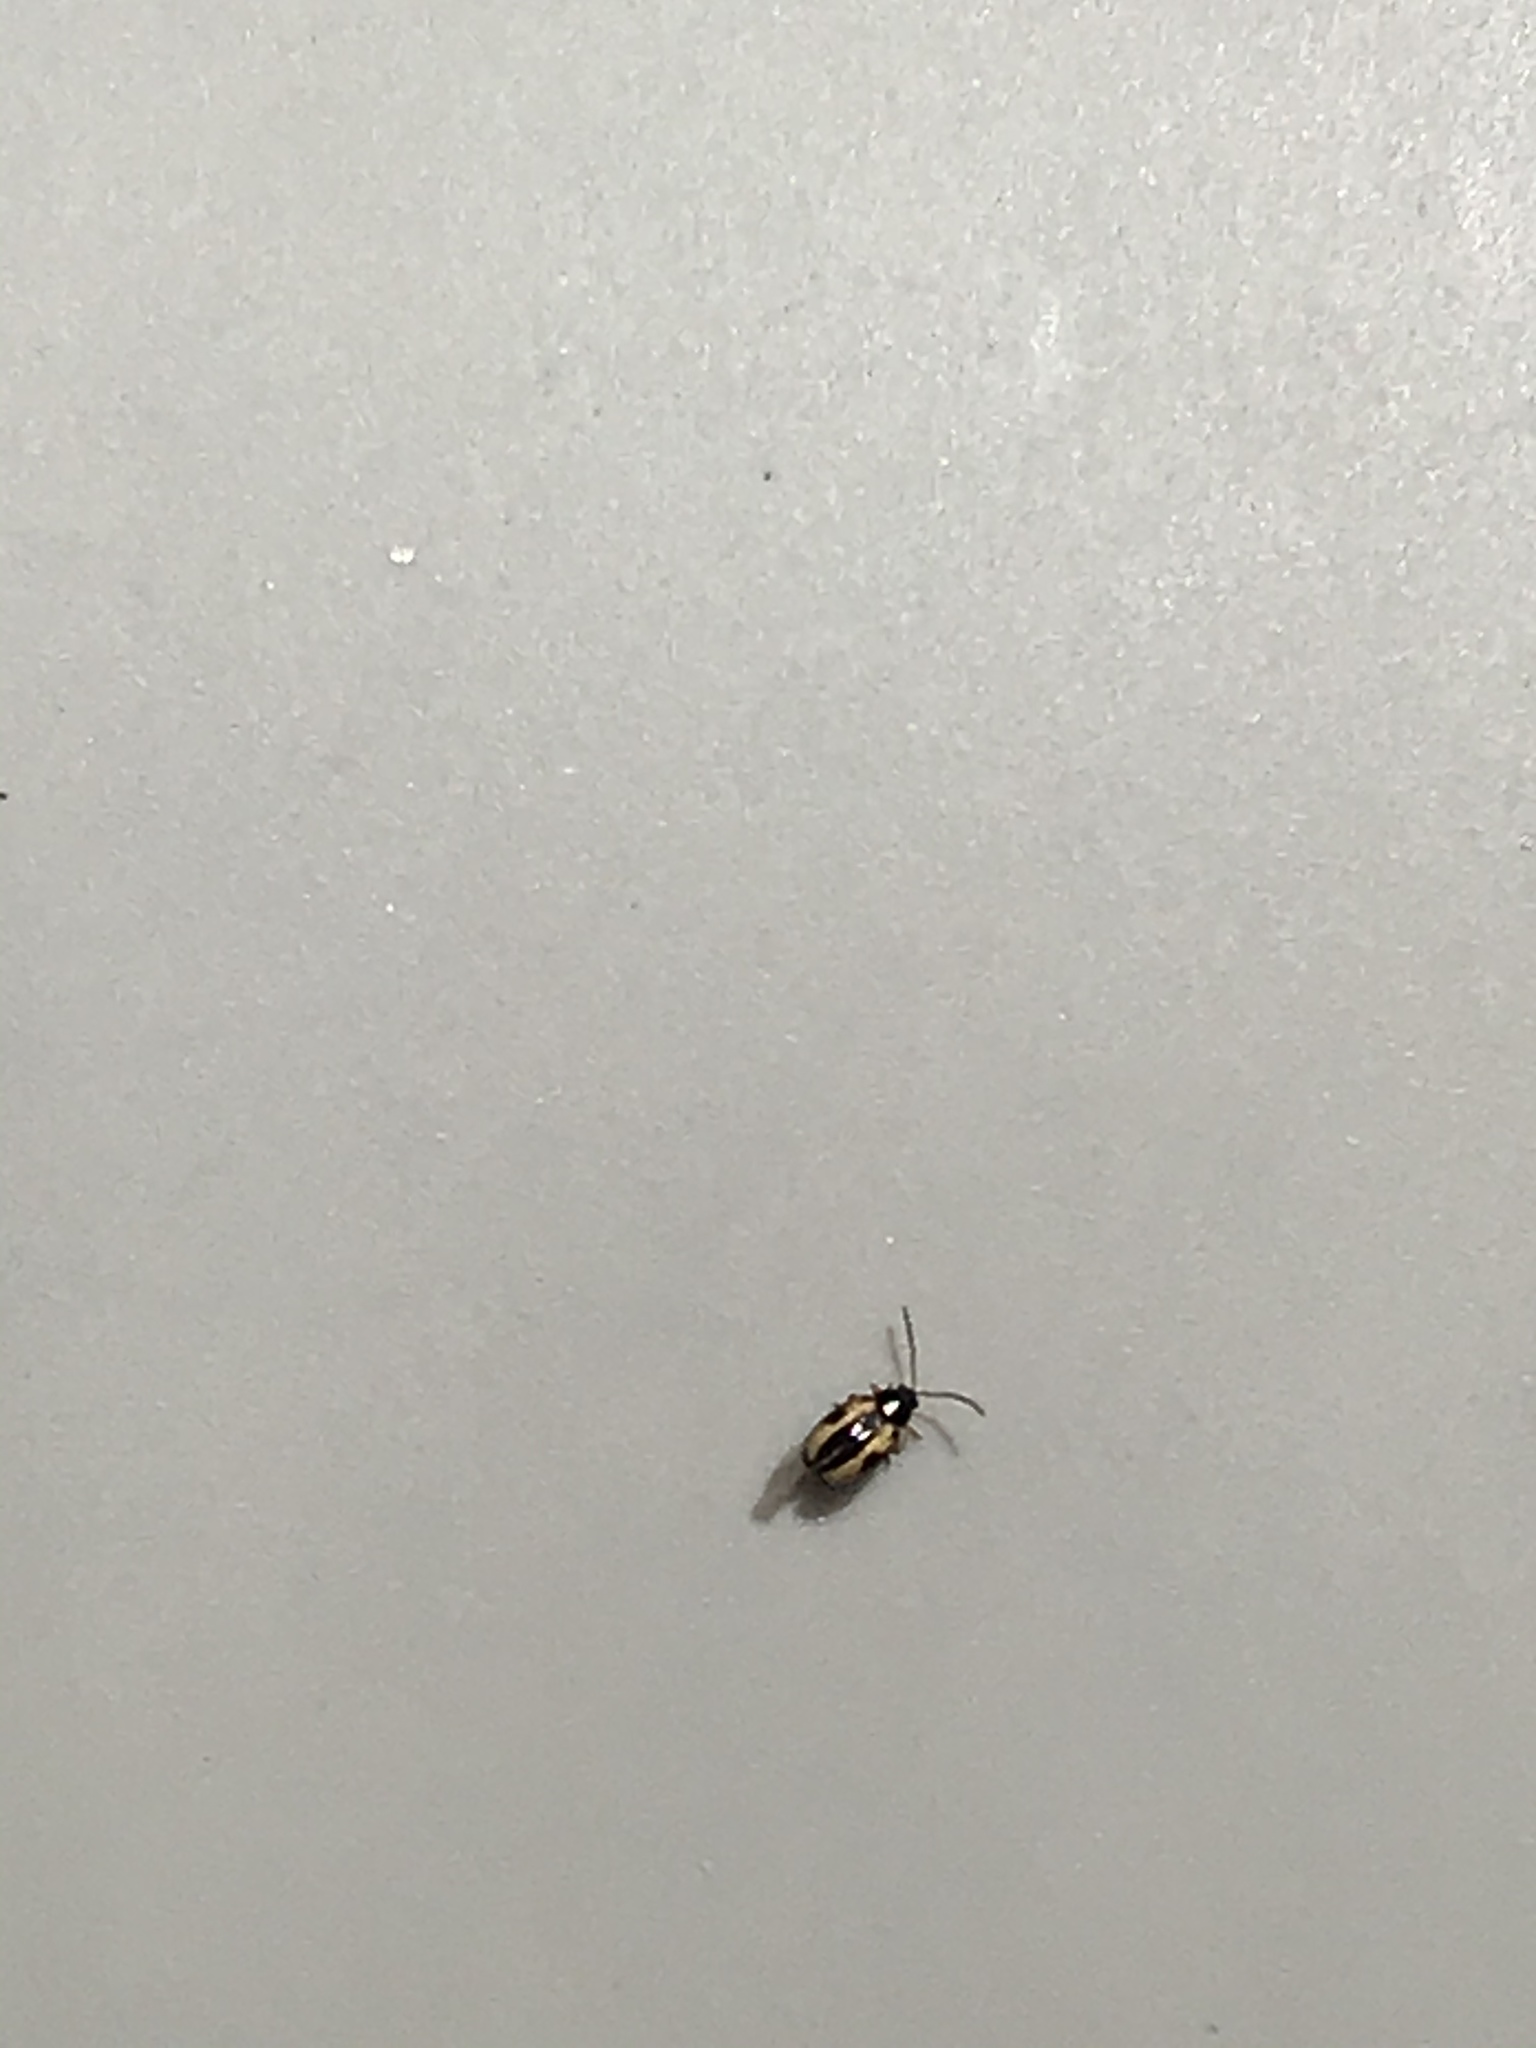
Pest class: striped_flea_beetle